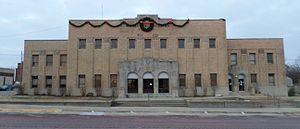
La ville de Seminole est située dans le comté de Seminole, dans l’État de l’Oklahoma, aux États-Unis. Sa population s’élevait à 7 488 habitants lors du recensement de 2010, estimée à 7 522 habitants en 2015.